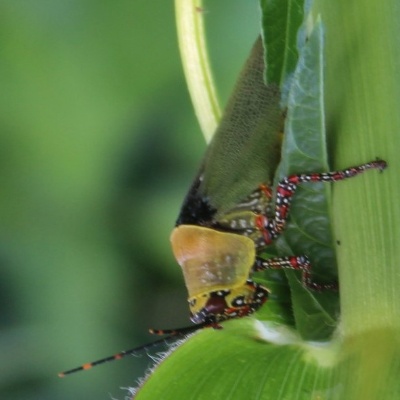
Crop: Maize
Condition: grasshoper